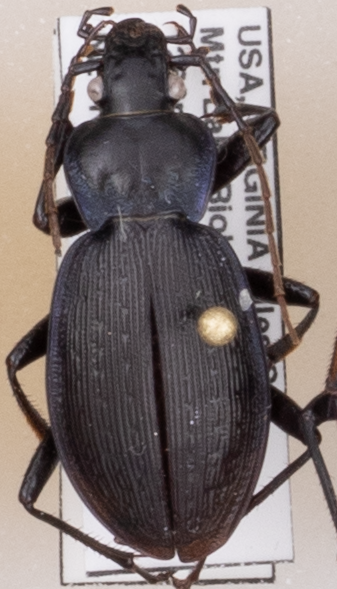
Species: Carabus goryi
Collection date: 2018-06-05
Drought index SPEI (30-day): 0.552
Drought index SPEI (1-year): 0.47
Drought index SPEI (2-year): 0.63